Cumberland Drive-In

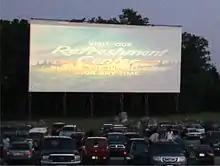
The welcome screen at Cumberland Drive-In Theater

Cumberland Drive-In Theatre was opened by Donn Mowery on August 1, 1952 and celebrated its 60th anniversary in 2012. The first movie ever shown at Cumberland Drive-In was "Annie Get Your Gun".